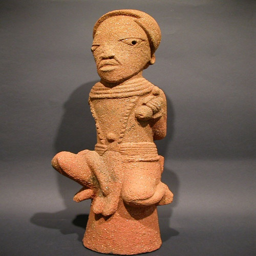
nok sculpture of a seated man